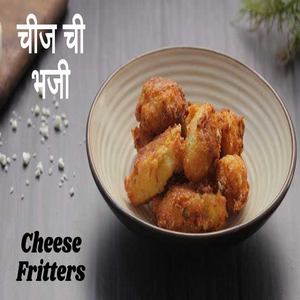
Dish: pakora